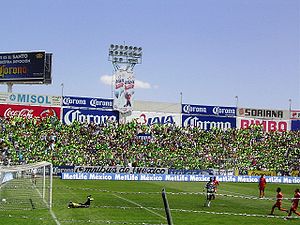
Santos Laguna
Club Santos Laguna S.A. de C.V. er en mexicansk fodboldklub fra Torreón i Coahuila-staten. Klubben spiller i landets bedste liga, Liga MX, og har hjemmebane på stadionet Estadio Corona. Klubben blev grundlagt den 4. september 1983, og har siden da vundet fire mesterskaber.